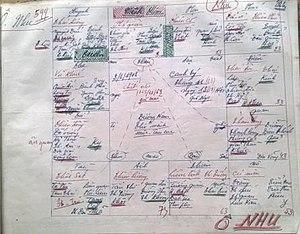
N Đ Nhu2
L'horoscope vietnamien est une étude de prédiction du destin d'un individu à travers les astres des douze maisons, qui permet d'en savoir plus sur sa physionomie, son caractère, sa carrière, sa famille, ainsi que l'ensemble des éléments de sa vie. Il est très prisé par la plupart des classes sociales vietnamiennes qui cherchent souvent à connaitre les prédictions sur leurs sorts. Dans le Tử Vi, on peut déterminer les événements favorables ou défavorables en fixant les termes de dix ans, d'un an, d'un mois, d'un jour et d'une heure. Le Hà Lạc du Yi King est un niveau plus élevé du Tử Vi. L'horoscope vietnamien est plus ou moins influencé par les deux horoscopes occidentaux ou chinois.